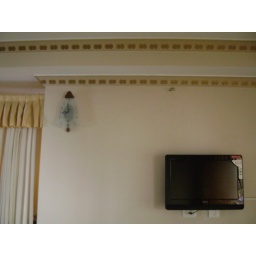
Bell shaped wall clock in the hall -15th Feb 2010